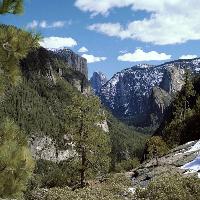
Weather: sun or clear